Healthcare in Denmark

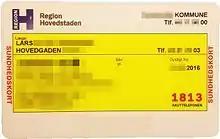
A Danish health care card, giving the holder access to the Danish public health care

Healthcare in Denmark is largely provided by the local governments of the five regions, with coordination and regulation by central government, while nursing homes, home care, and school health services are the responsibility of the 98 municipalities. Some specialised hospital services are managed centrally.